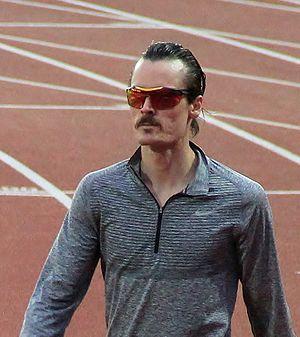
Henrik Ingebrigtsen est un athlète norvégien, spécialiste du 1 500 mètres. Il est le frère de Filip et Jakob Ingebrigtsen, également coureurs de demi-fond.